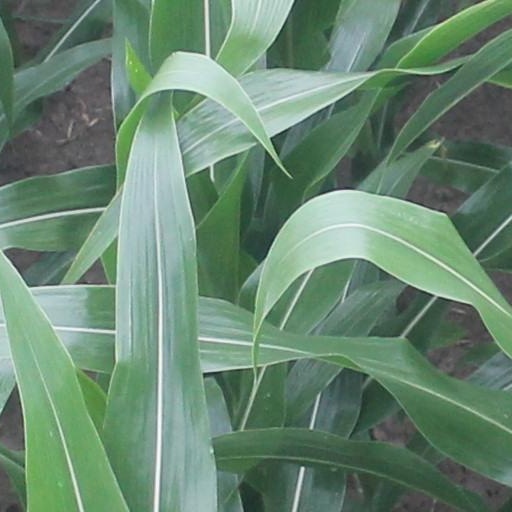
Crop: maize; corn